Hungarians in Serbia

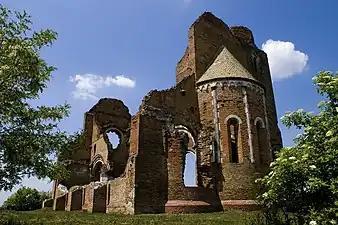
Ruins of Arača church.

Hungarians of Roman Catholic faith originated mostly from Transdanubia, while those of Protestant faith originated mostly from Alföld. Between 1751 and 1753, Hungarians settled in Mol and Ada (Those originated mostly from Szeged and Jászság). In 1764–1767, Hungarians settled in Subotica, Bajmok and Čantavir, and in 1770 again in Kanjiža, Mol, Ada and Petrovo Selo, as well as in Feldvarac, Sentomaš and Turija.